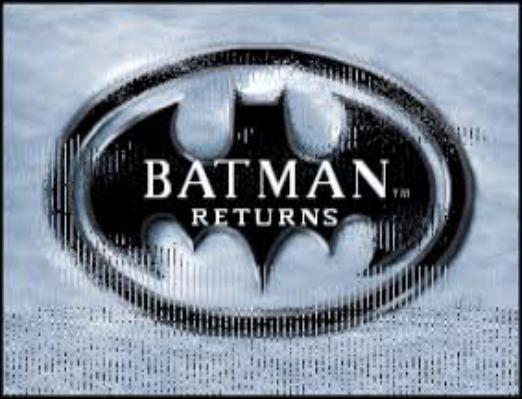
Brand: batman returns
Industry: Leisure